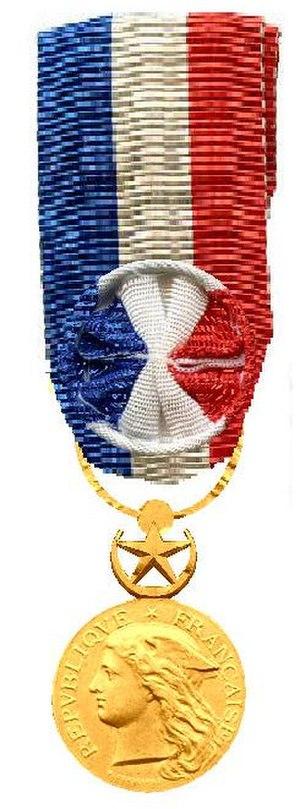
La médaille d'honneur des épidémies est une distinction française instituée par décret du 31 mars 1885 pour récompenser les « personnes qui se sont particulièrement signalées par leur dévouement pendant des maladies épidémiques ». Son décret de création est abrogé en 1962 et la médaille est remplacée par la médaille d'honneur du service de santé des armées.